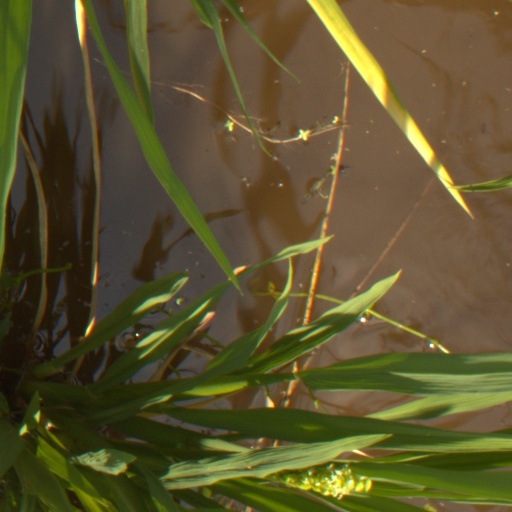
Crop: rice